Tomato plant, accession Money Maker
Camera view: horizontal (90 deg, fisheye); turntable rotation: 270 degrees
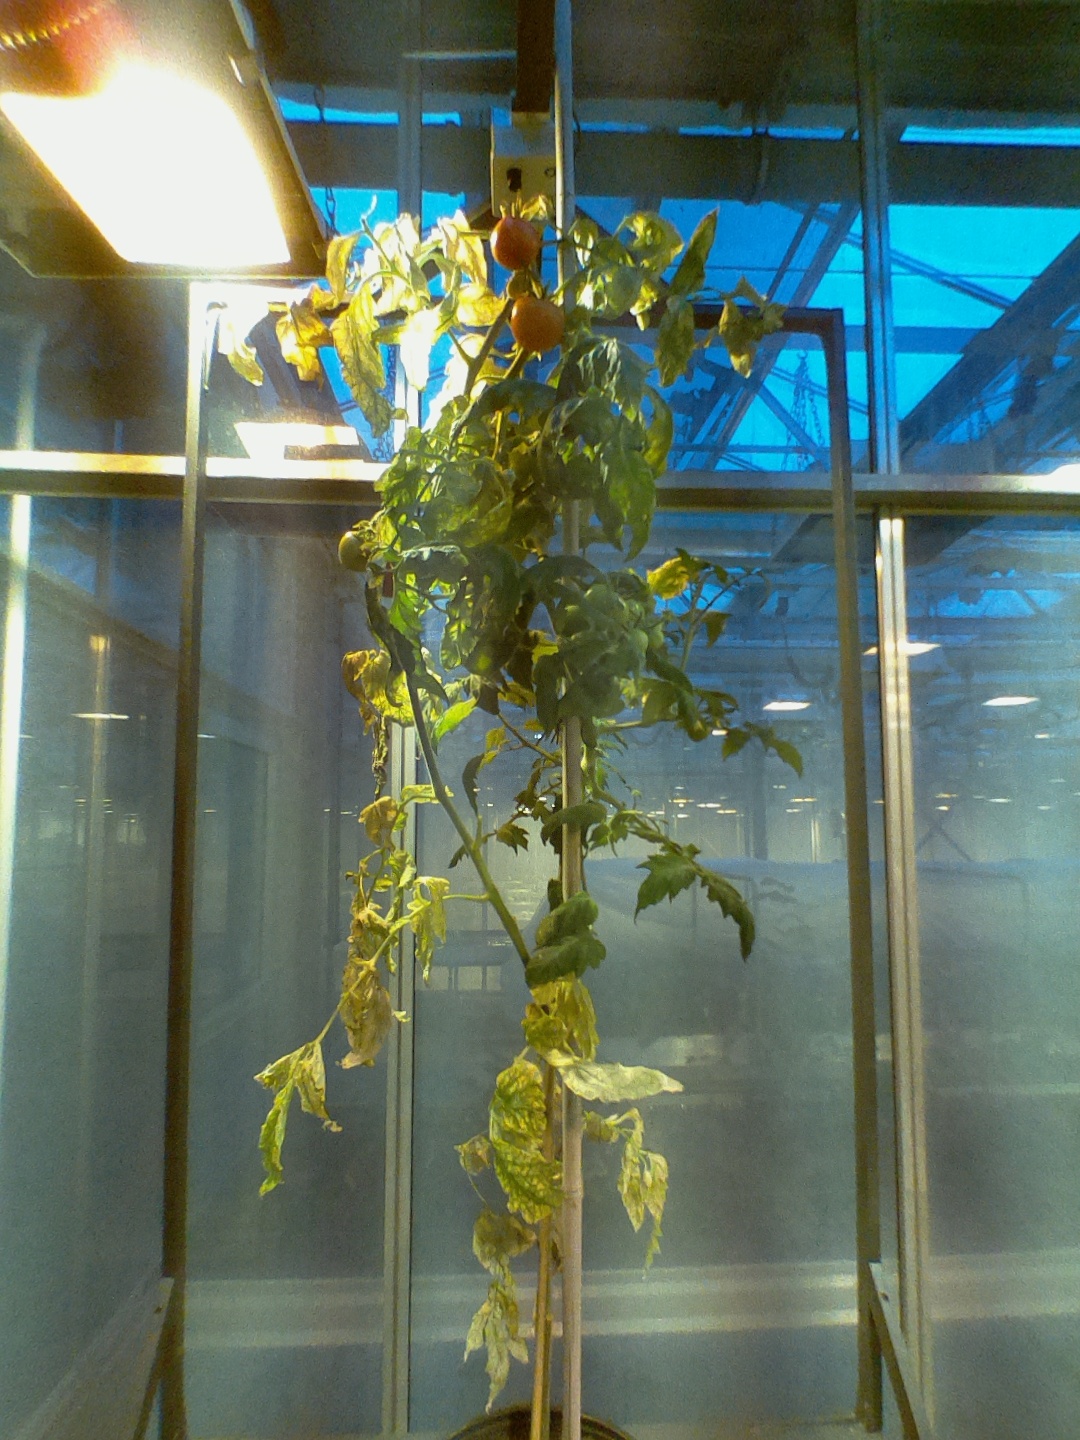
BBCH growth stage 83: 30%-40% of fruits show typical fully ripe color